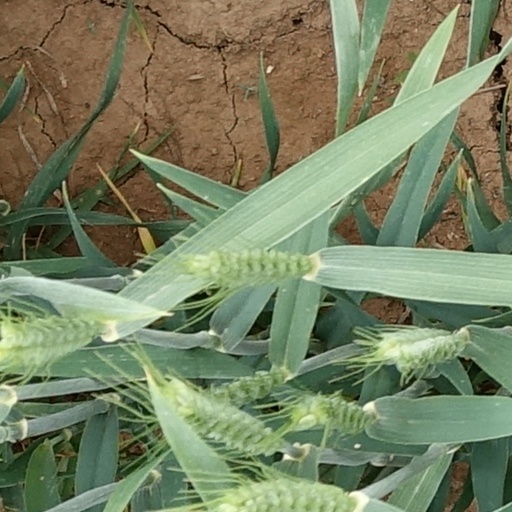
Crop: wheat